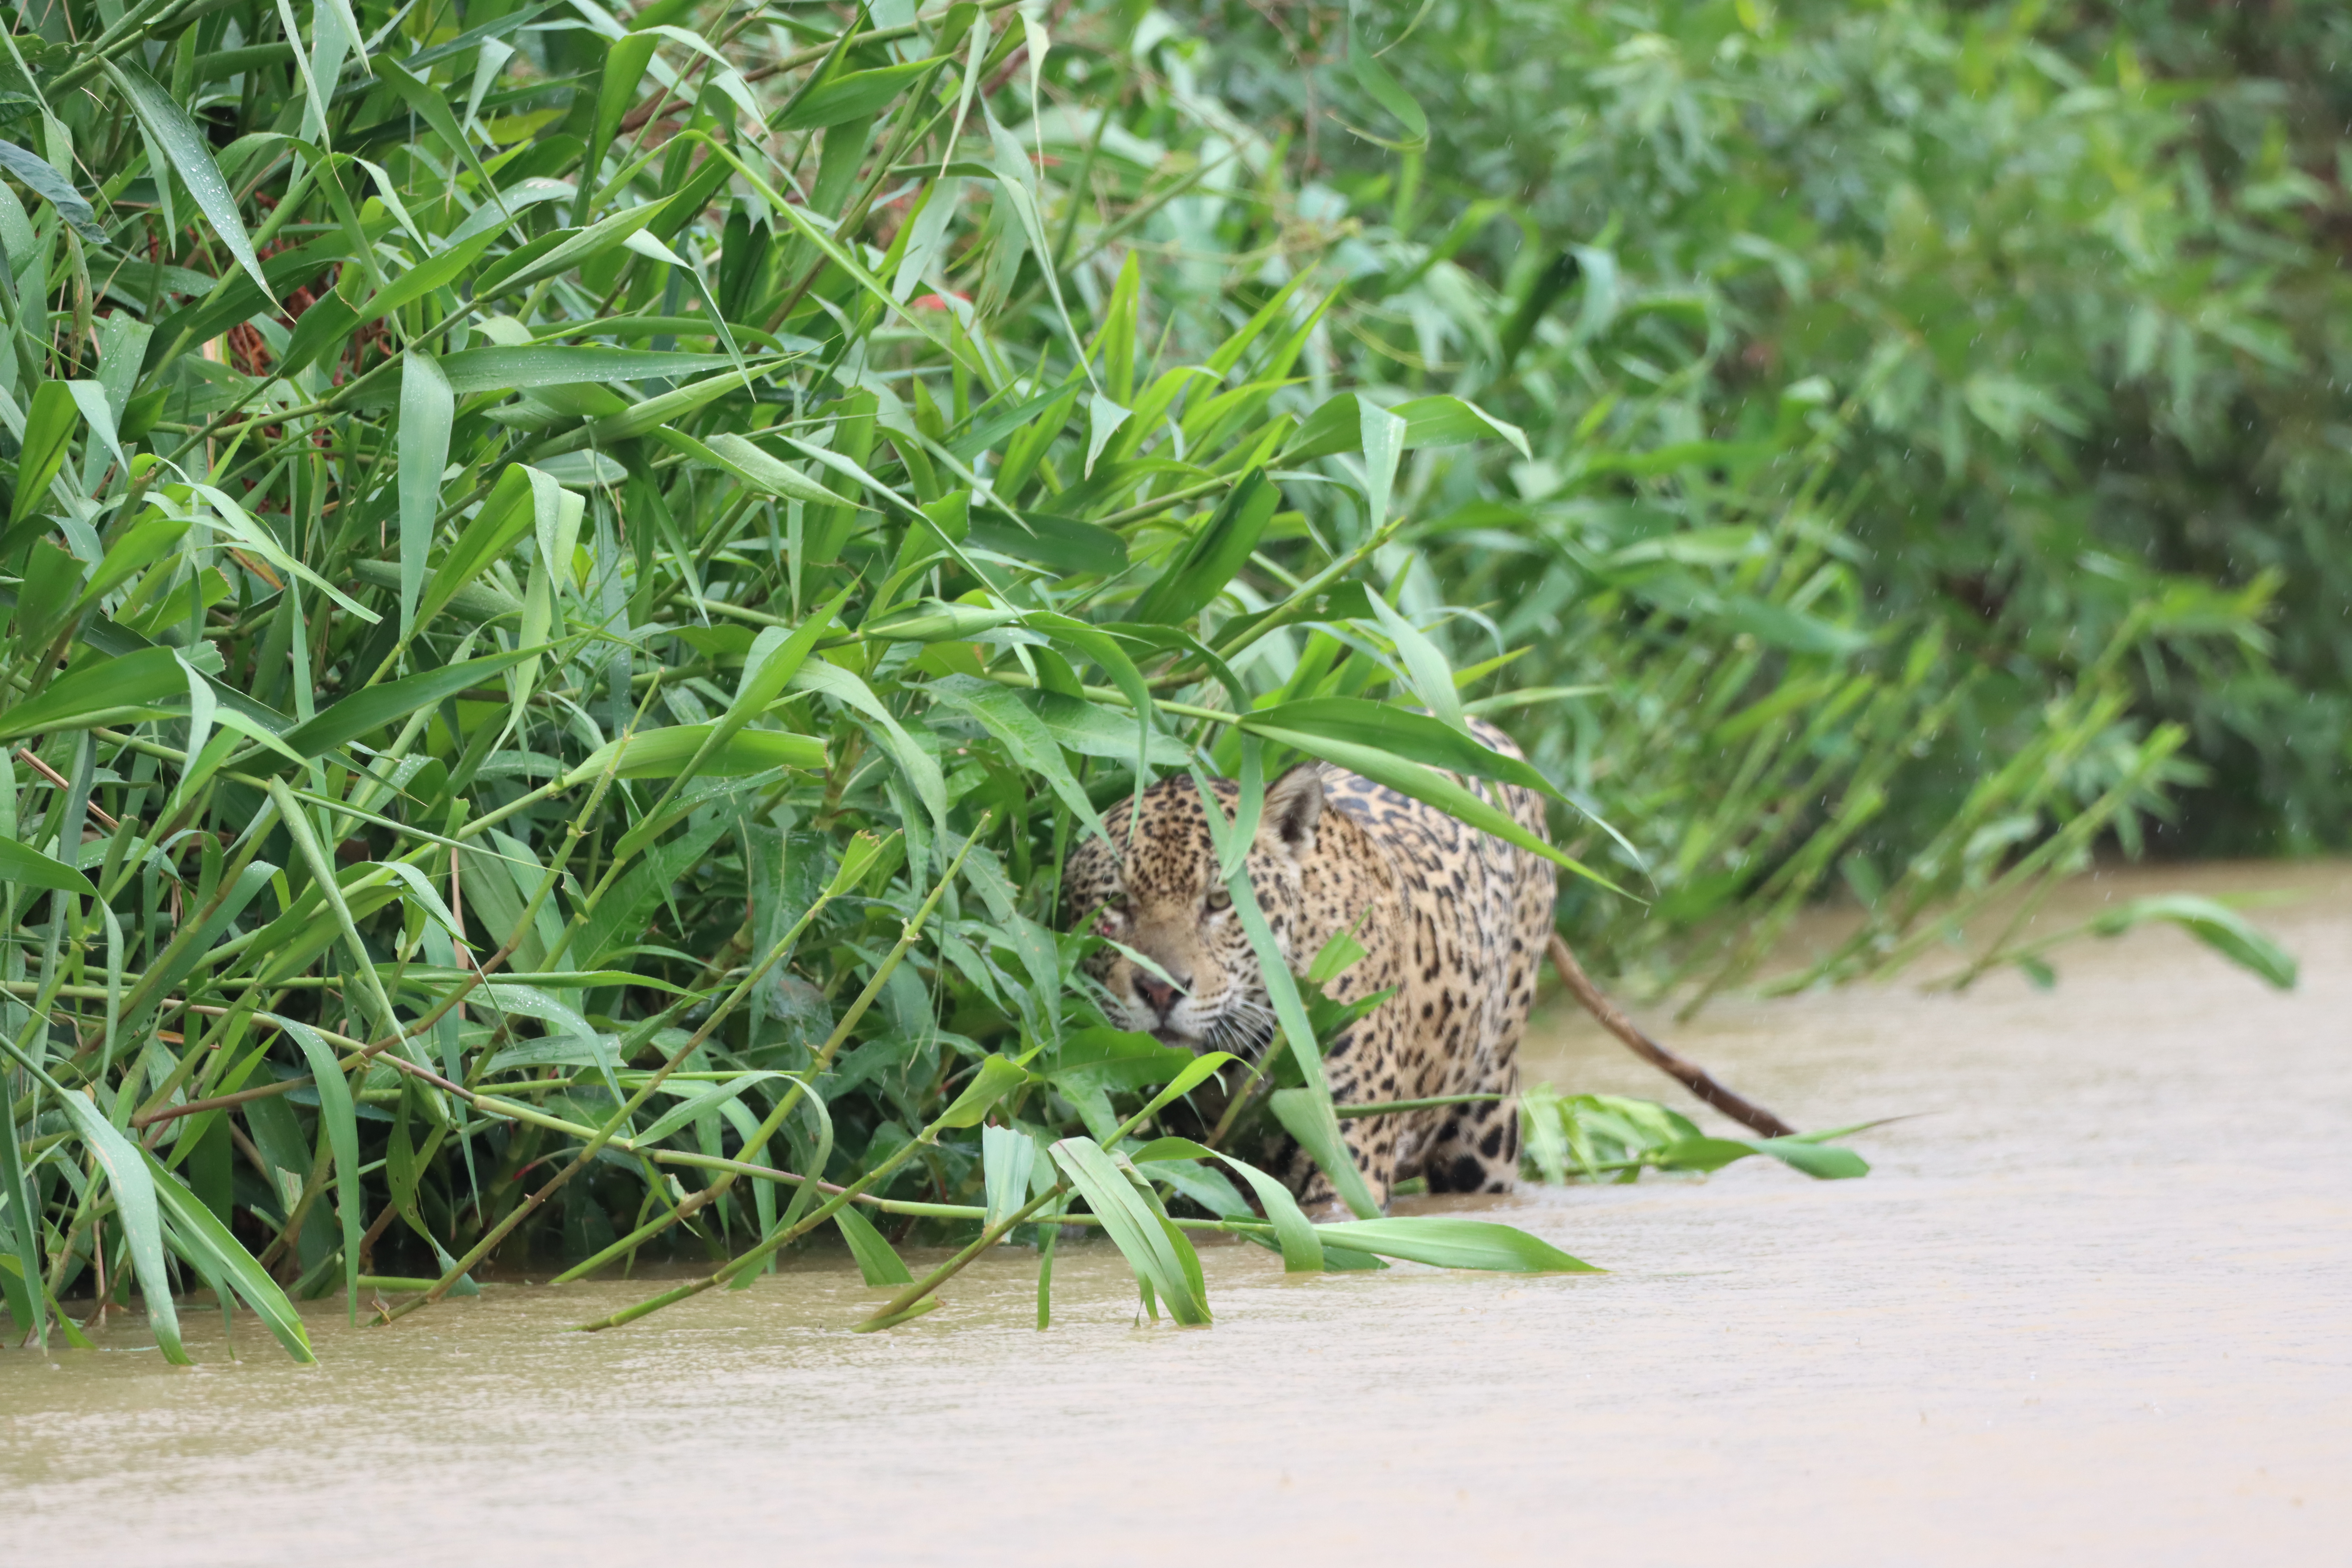
Jaguar: Kamaikua